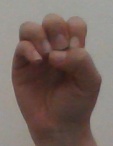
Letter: ha